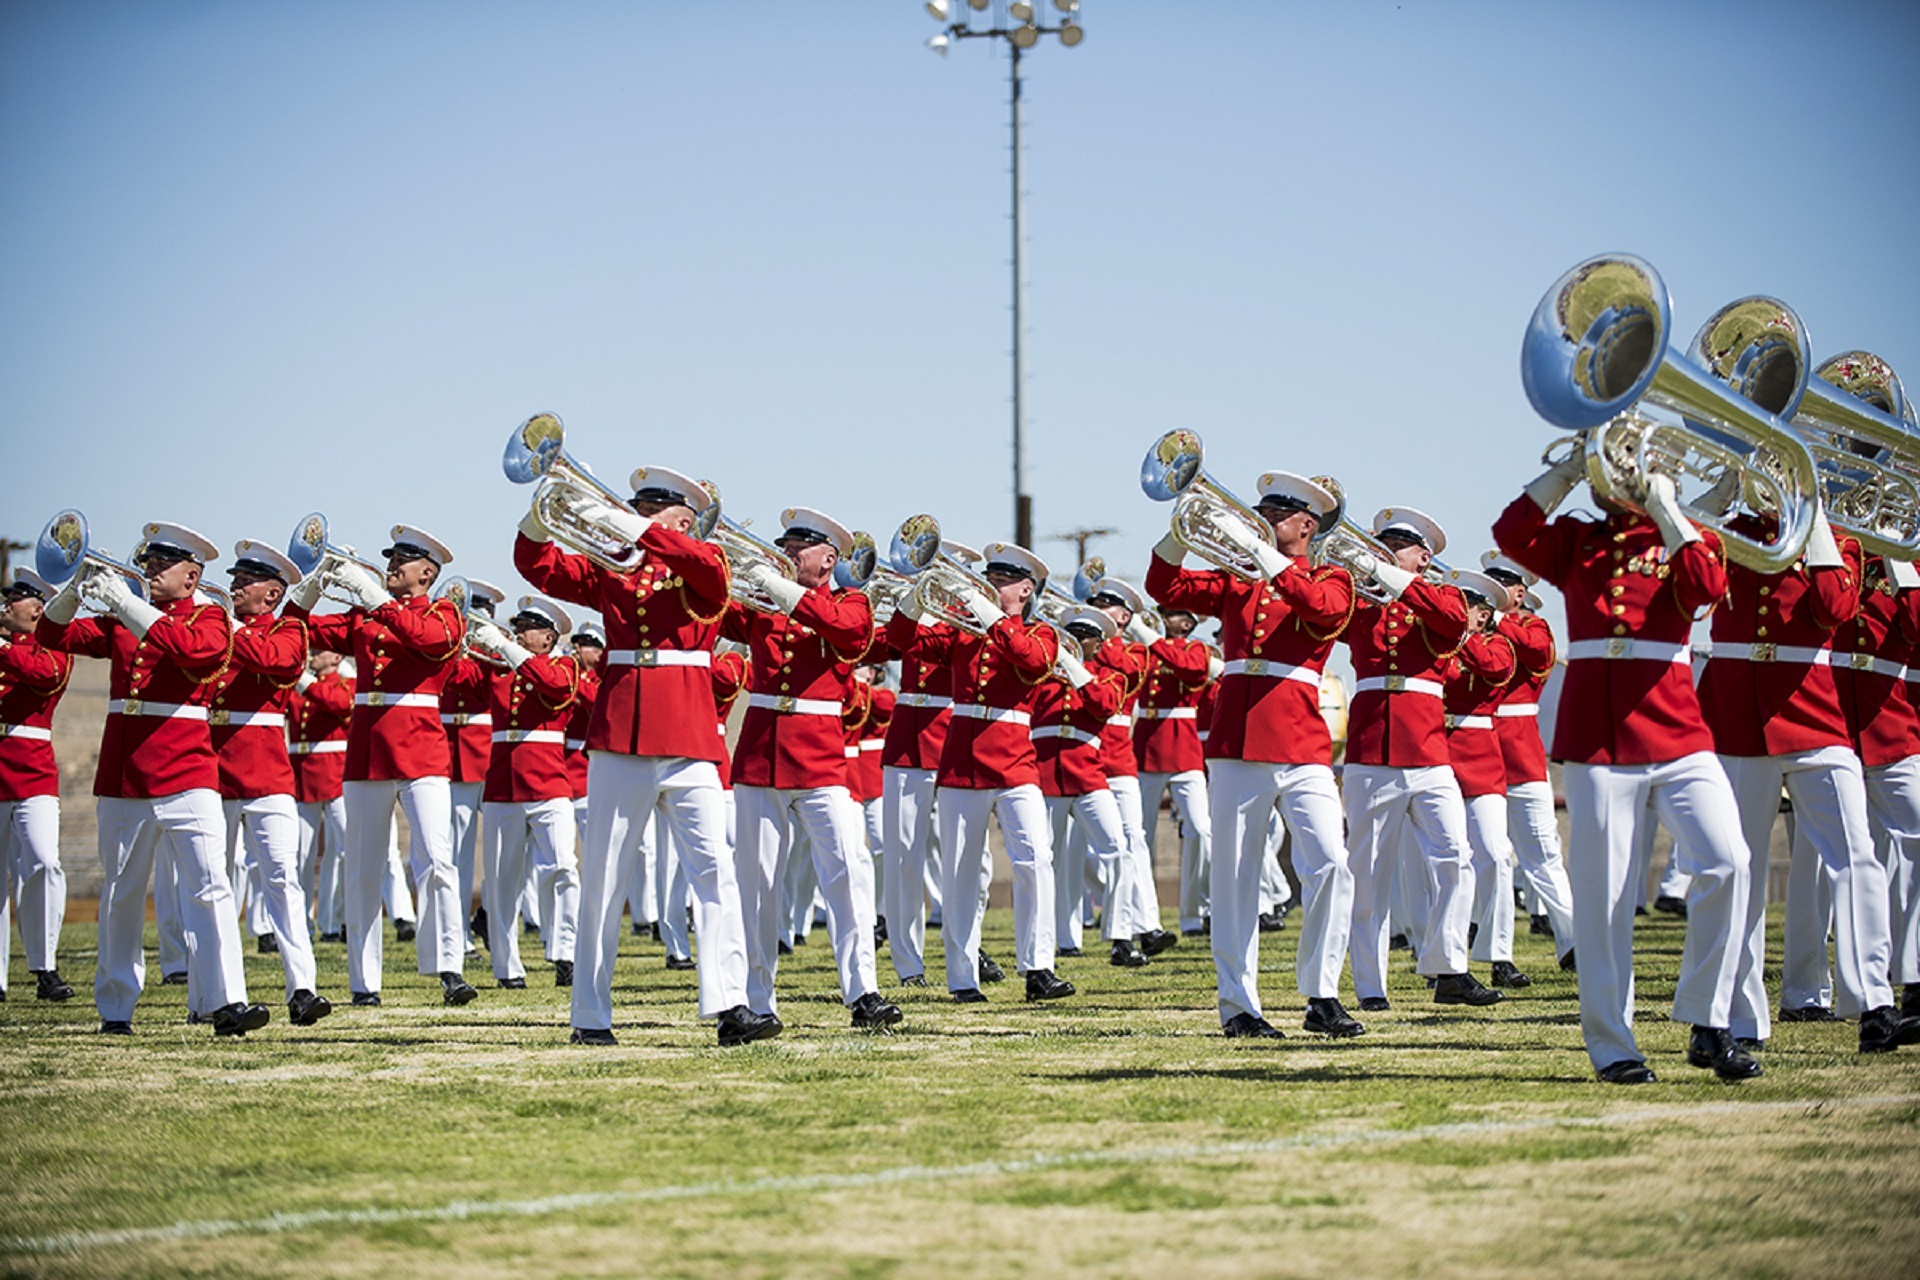
person, military, band, soldier, usa, musician, profession, parade, marching band, percussion, team, brass, performance, musicians, instruments, marching, troop, marines, uniforms, infantry, air force, musical ensemble, drum and bugle corps